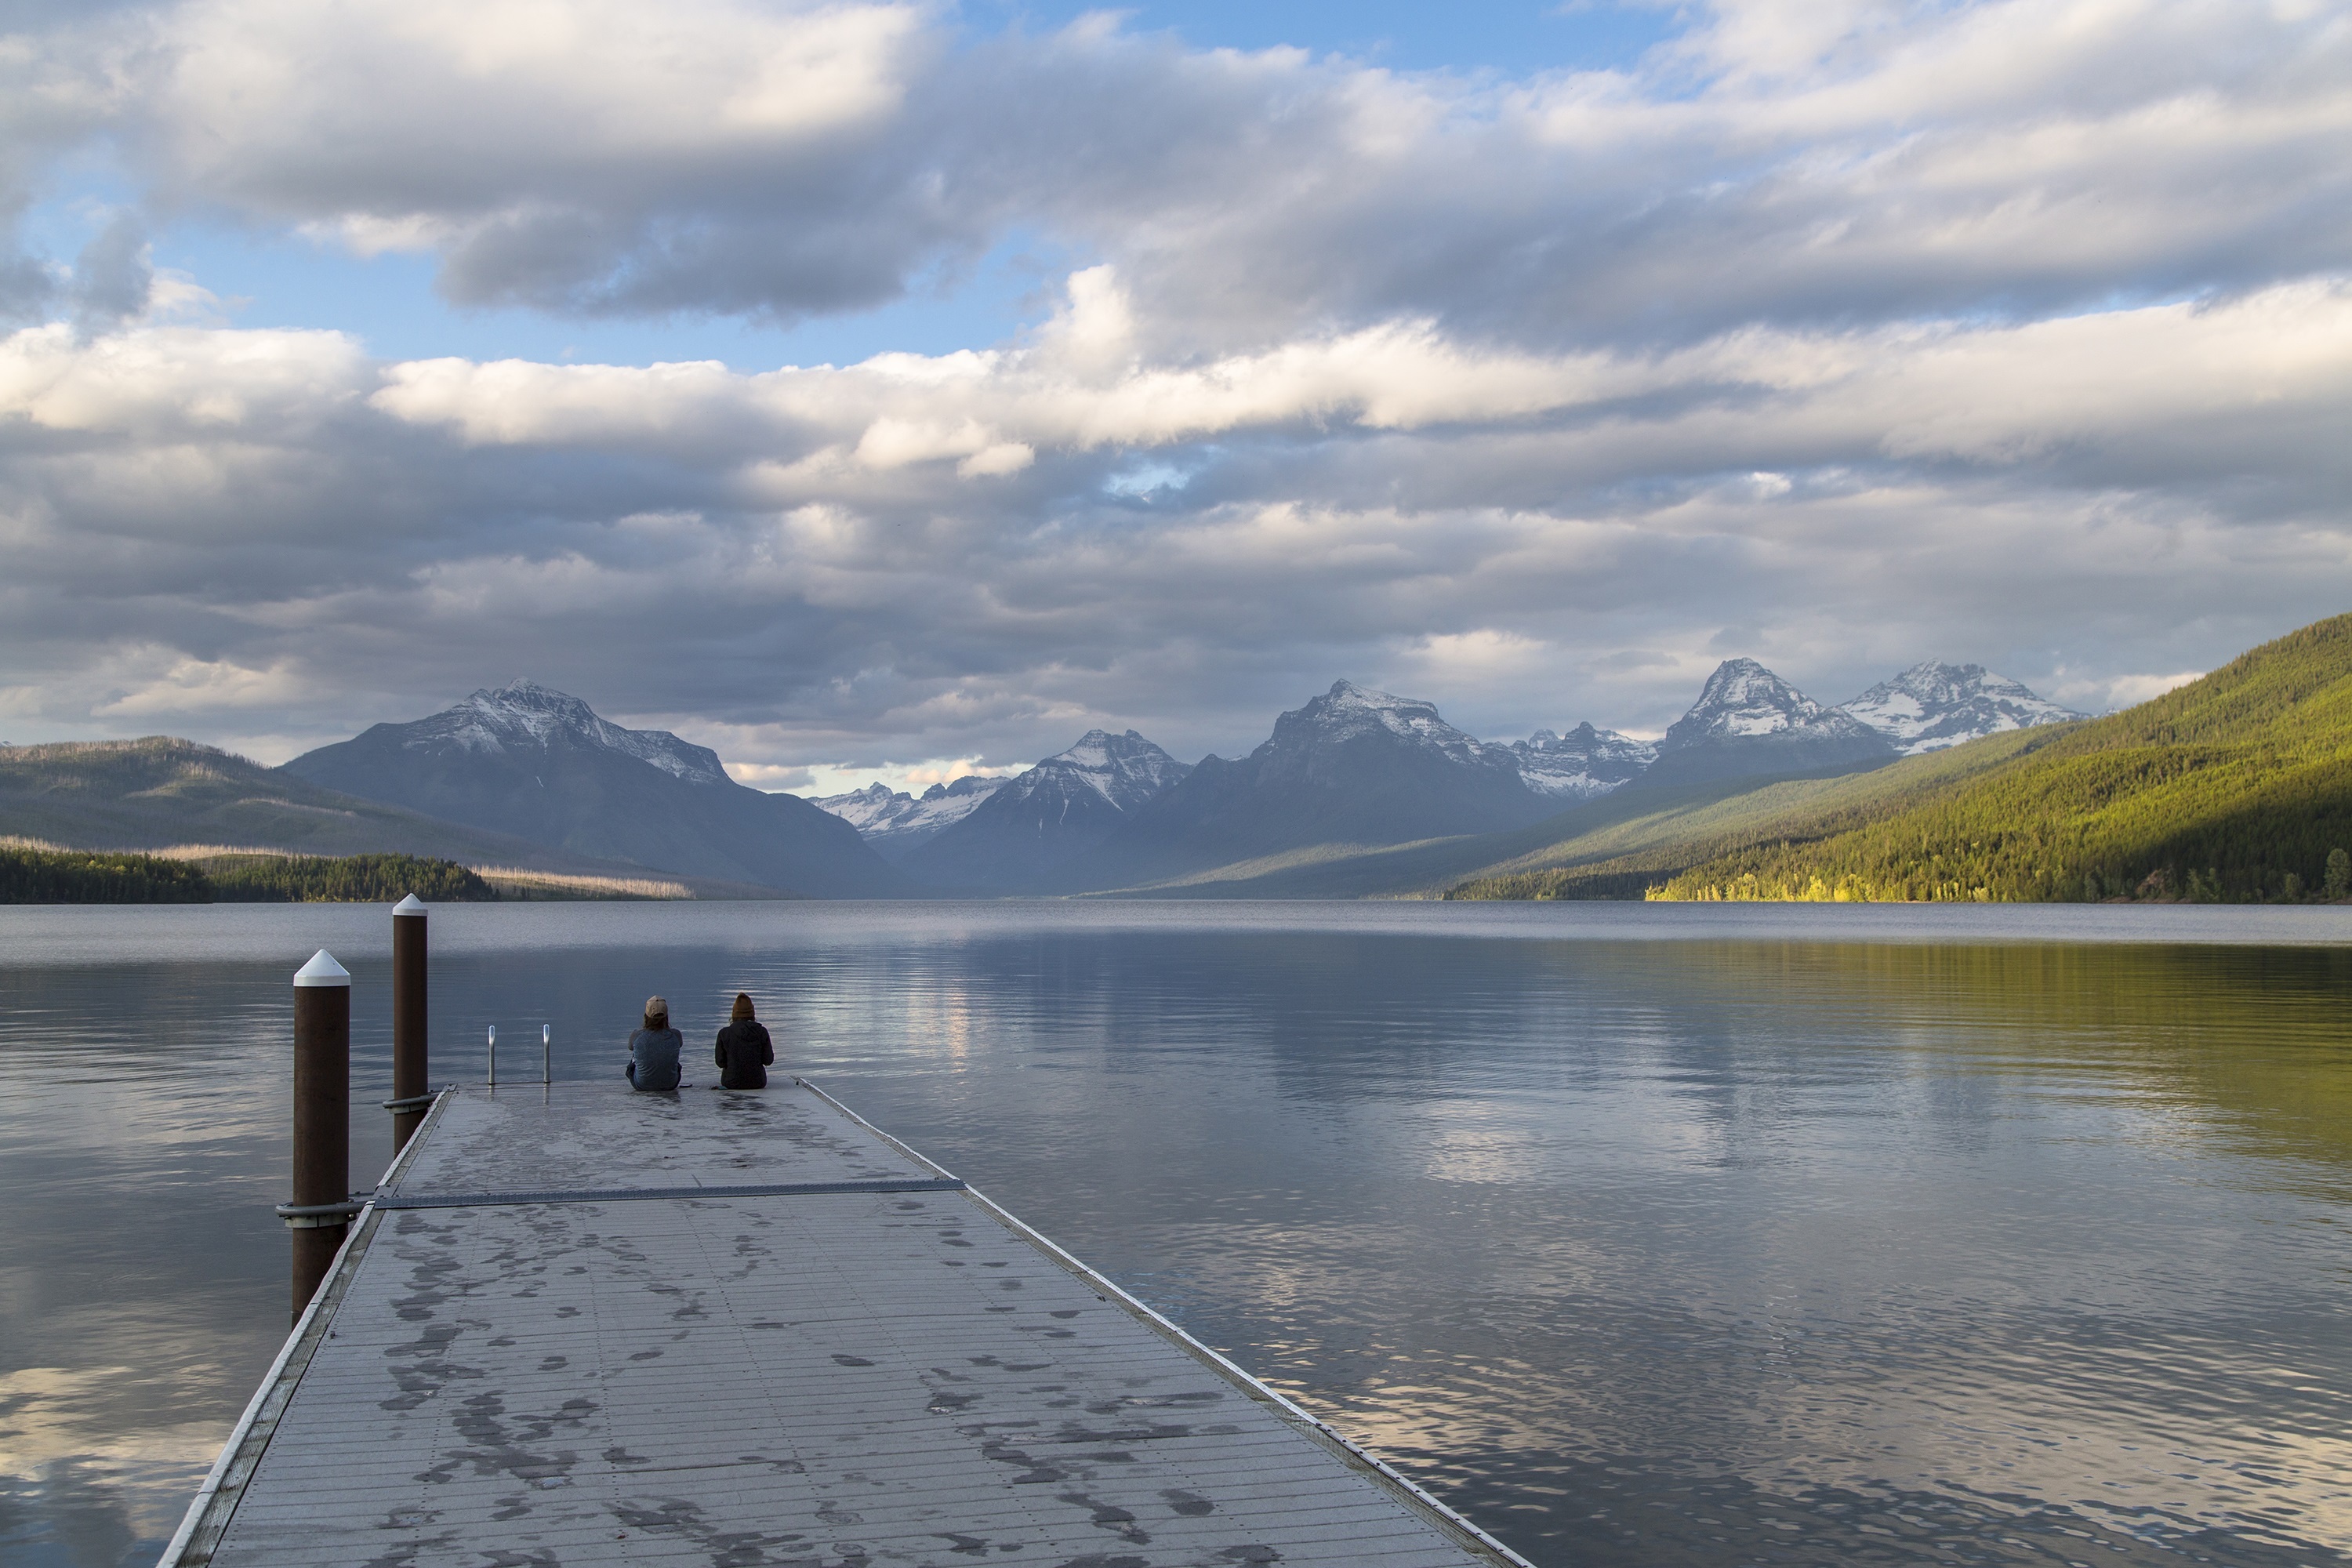
landscape, sea, coast, water, mountain, dock, cloud, sky, shore, lake, pier, river, mountain range, looking, reflection, vehicle, scenic, peaceful, glacier, park, usa, bay, fjord, reservoir, national park, body of water, outdoors, clouds, women, boating, females, loch, montana, lake mcdonald, glacial landform